Joe D'Amato

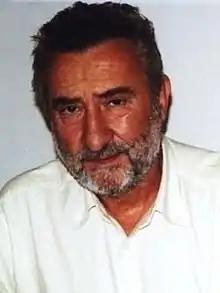
D'Amato at the 1996 Cannes Film Festival

Aristide Massaccesi (15 December 1936 – 23 January 1999), known professionally as Joe D'Amato, was an Italian film director, producer, cinematographer, and screenwriter who worked in many genres (westerns, "decamerotici", peplum, war films, swashbuckler, comedy, fantasy, postapocalyptic film, and erotic thriller) but is best known for his horror, erotic and adult films.